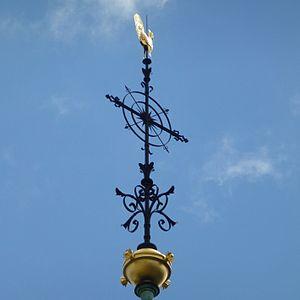
L'église Sainte-Claire est une église du centre-ville de Stockholm en Suède.